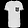
Label: T - shirt / top